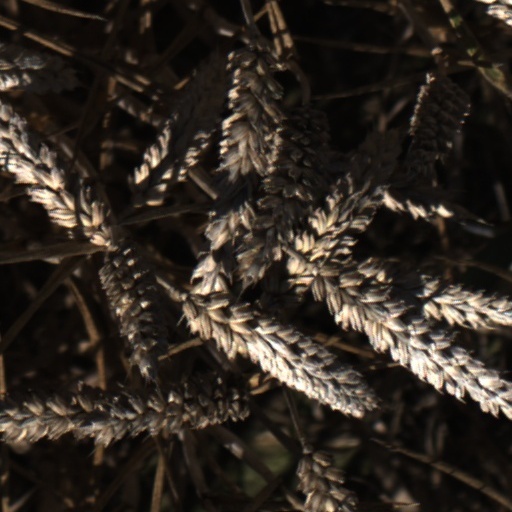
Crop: wheat